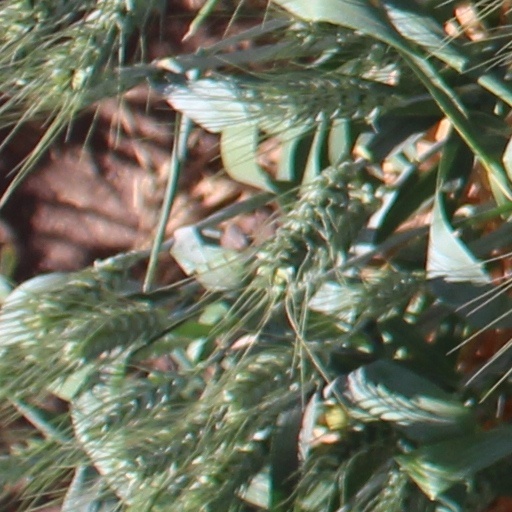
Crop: wheat